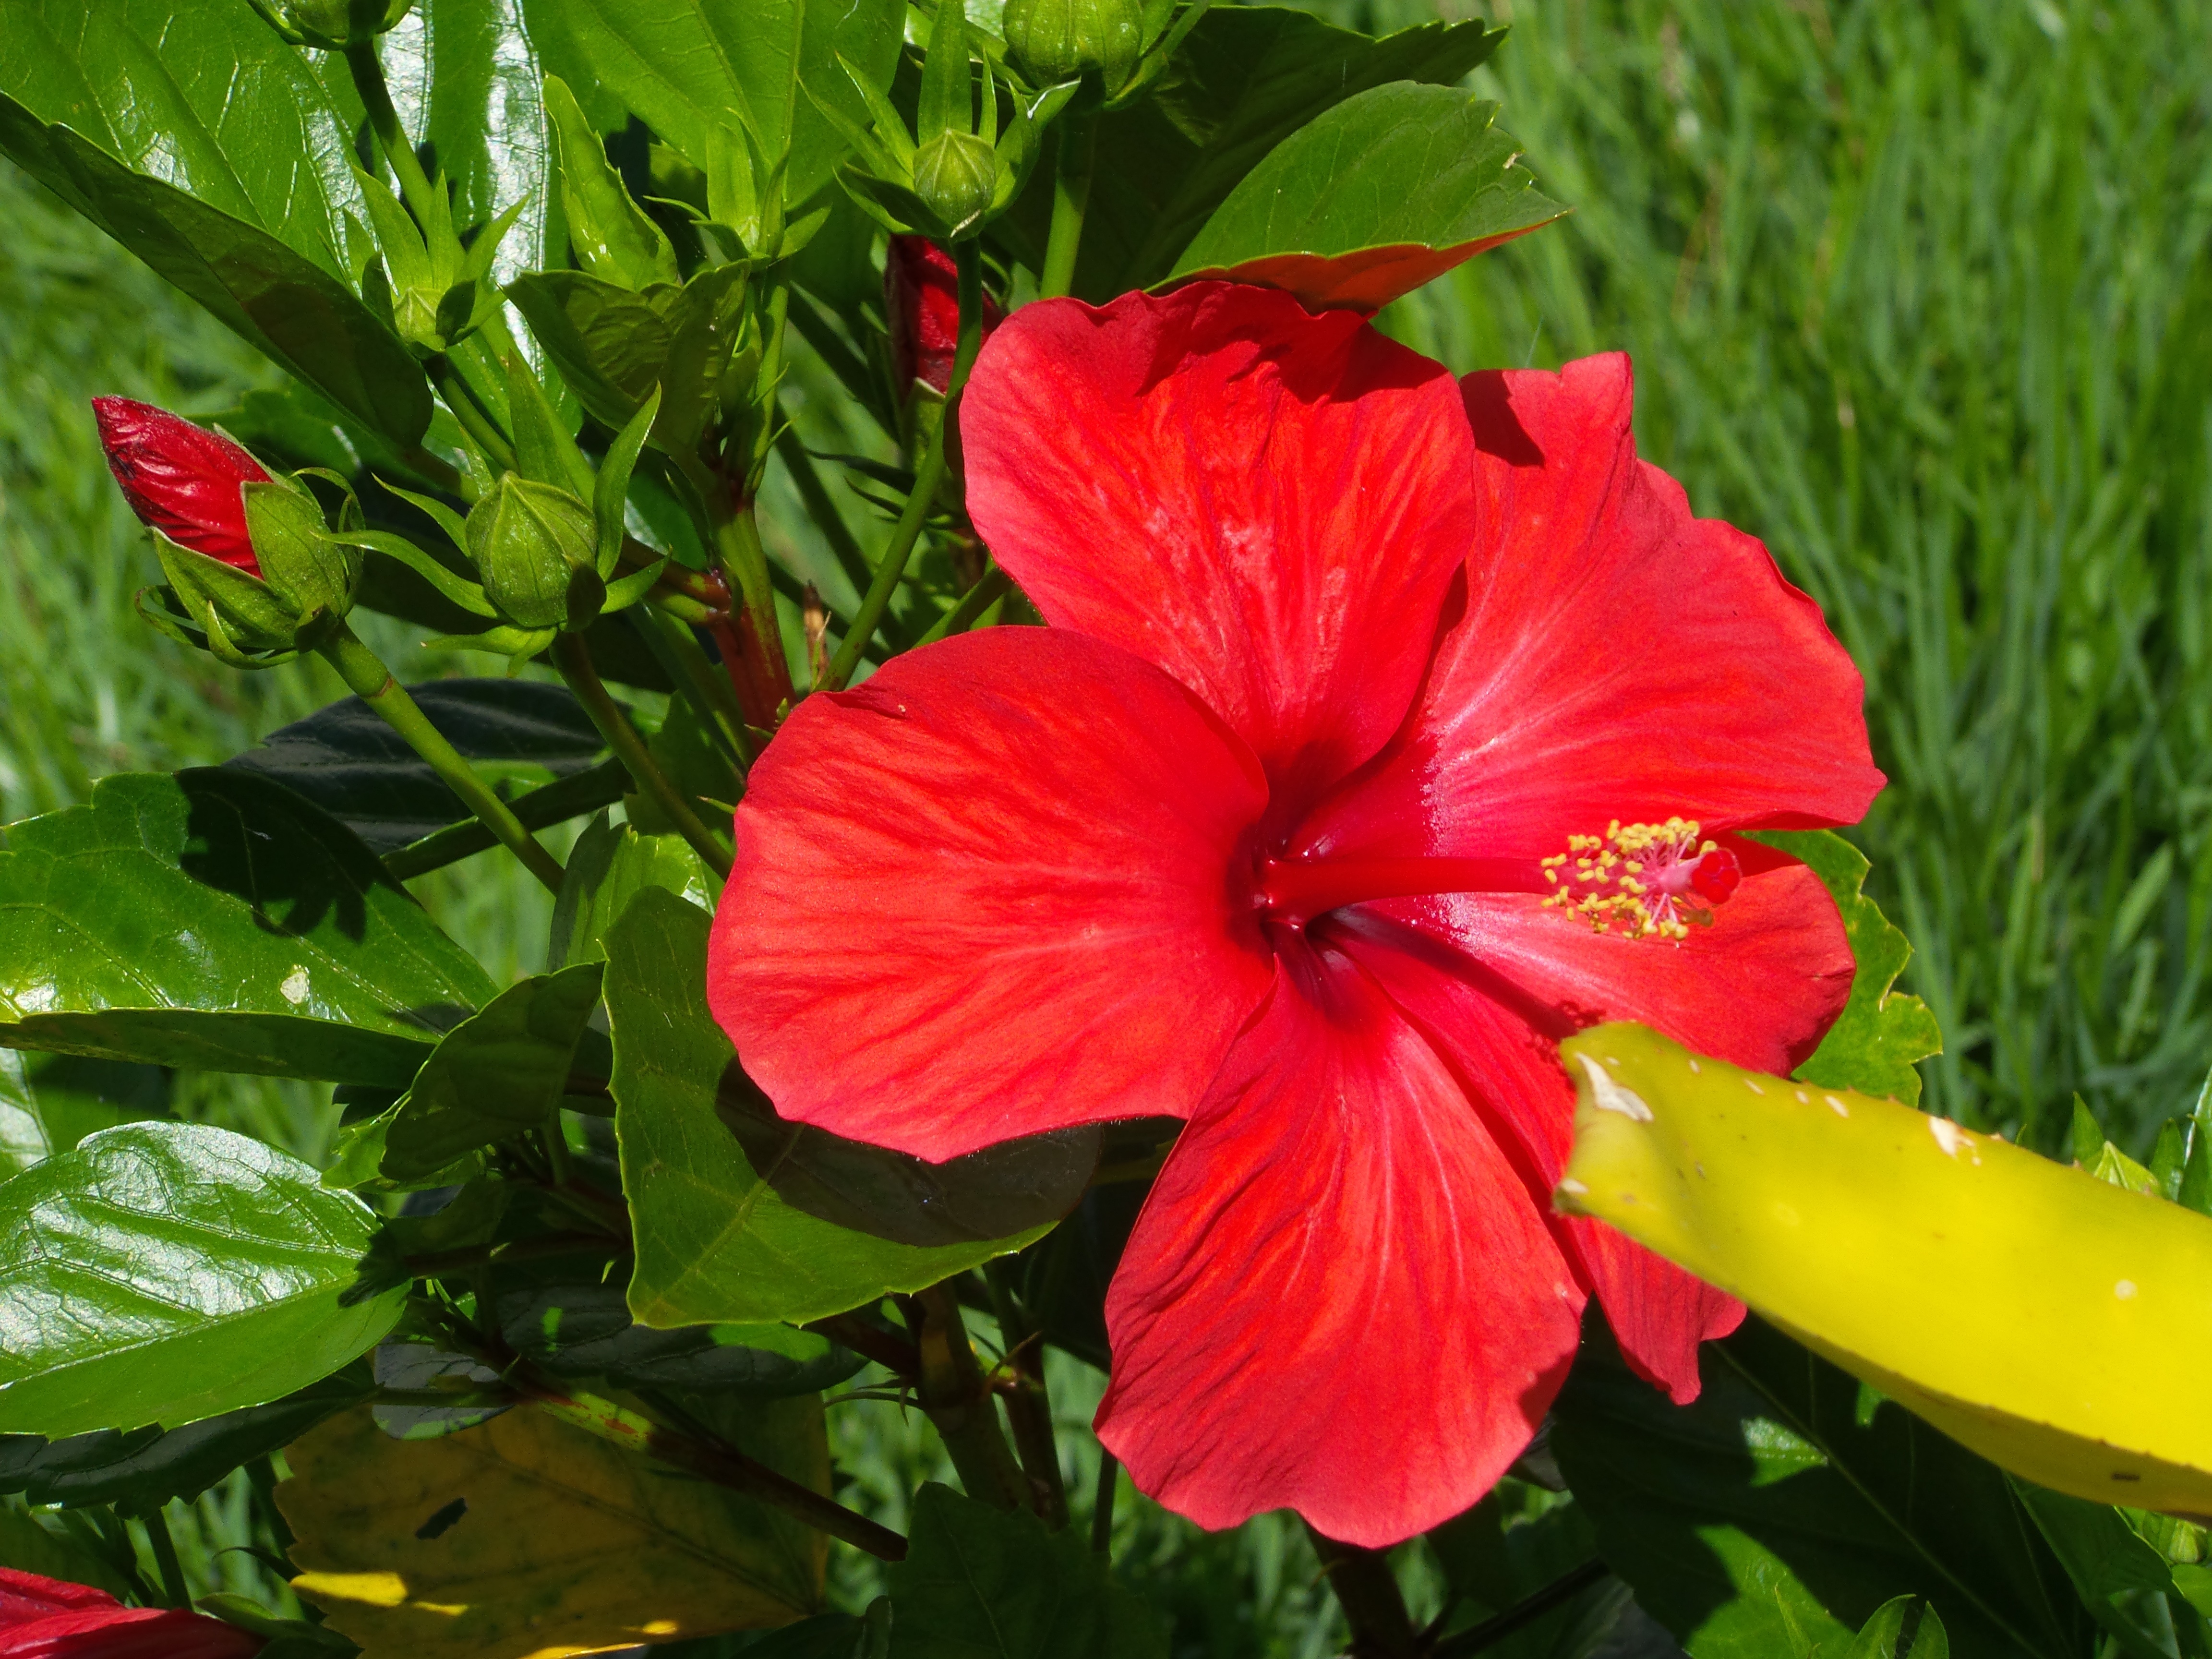
plant, flower, petal, garden, flora, life, red flower, shrub, passion, hibiscus, malvales, flowering plant, wake up, chinese hibiscus, annual plant, land plant, mallow family